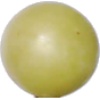
Label: Grape White 2